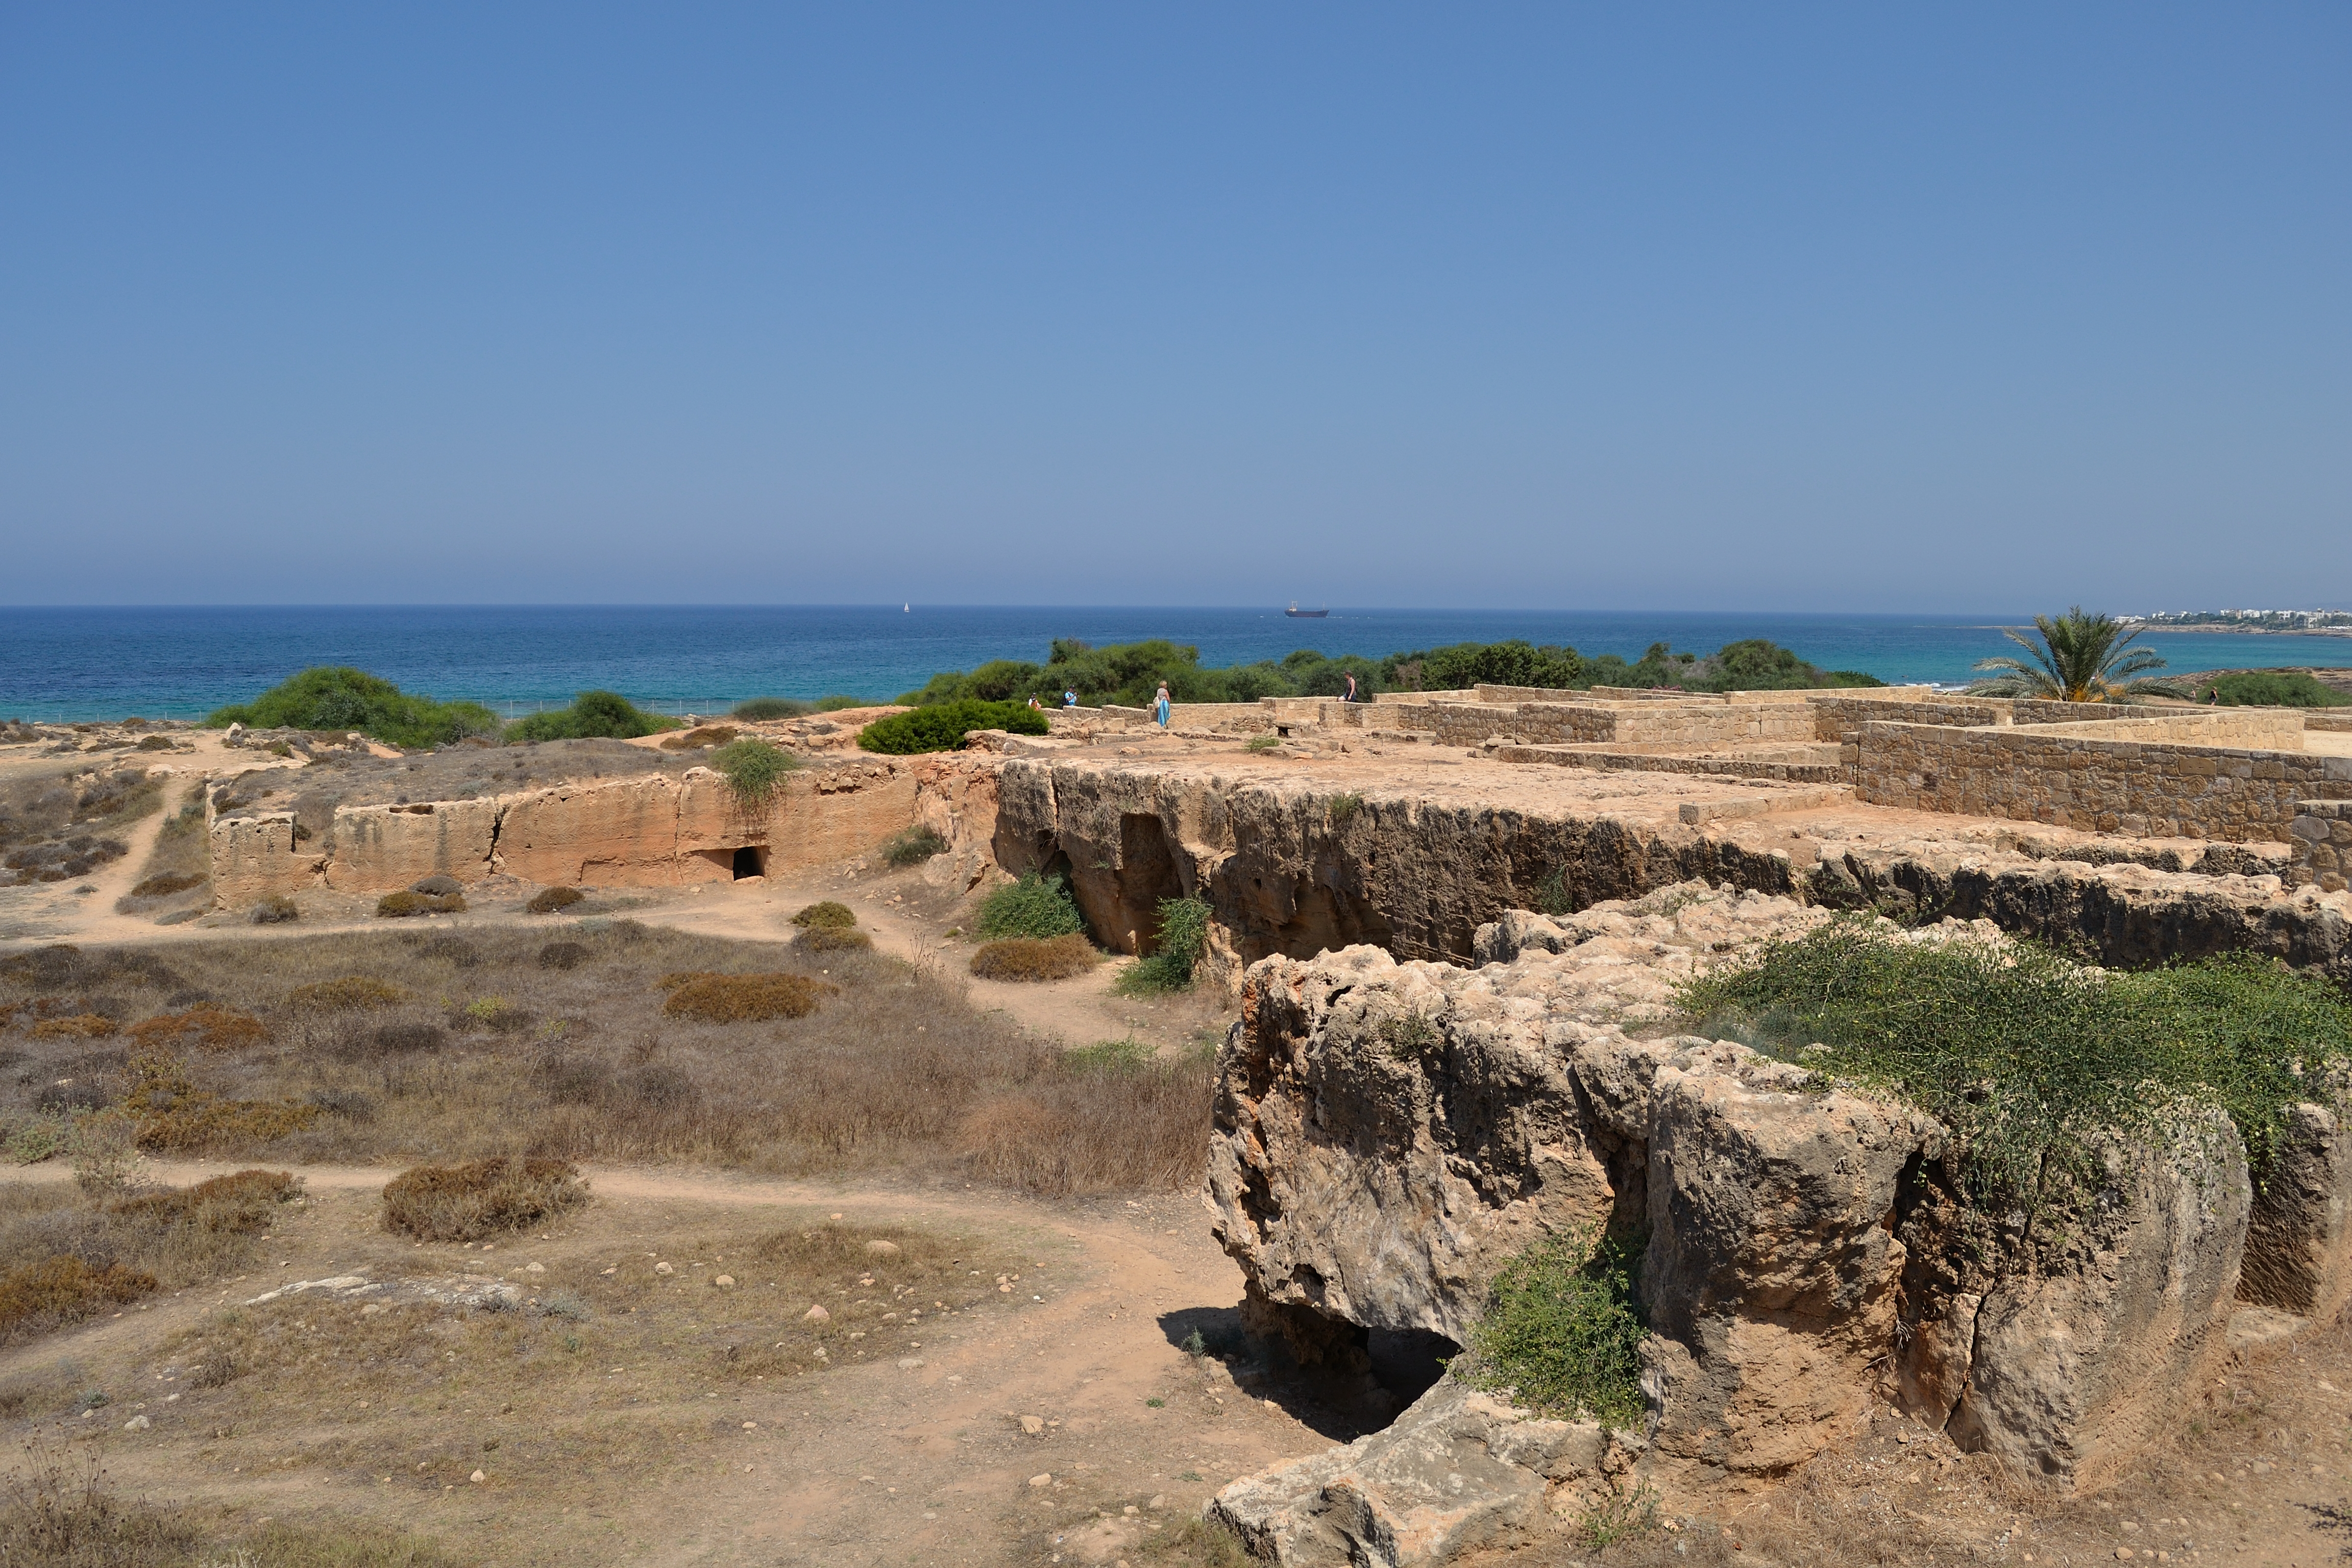
beach, landscape, sea, coast, shore, vacation, cliff, terrain, geology, ruins, badlands, plateau, tomb, kings, cyprus, paphos, cape, wadi